Jeanne Doucet de Surigny

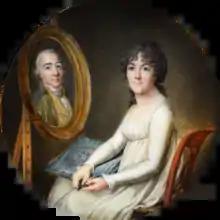

Jeanne Doucet de Surigny (née Glaesner; July 24, 1762, in Lyon – October 18, 1823, in Paris) was a French miniaturist painter best remembered for her exhibitions at the Paris Salon, and for her miniature portrait of Lord Robert Seymour's children. Some of her works are part of the collections of the Louvre Museum today.